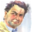
Label: man